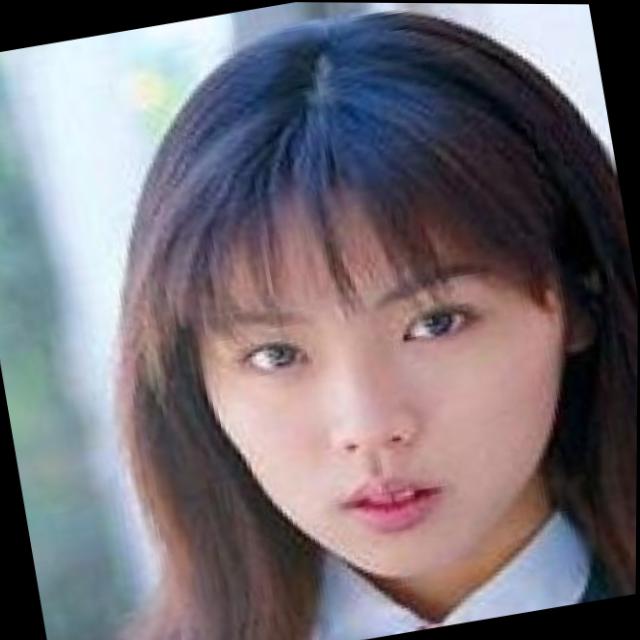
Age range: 13-20